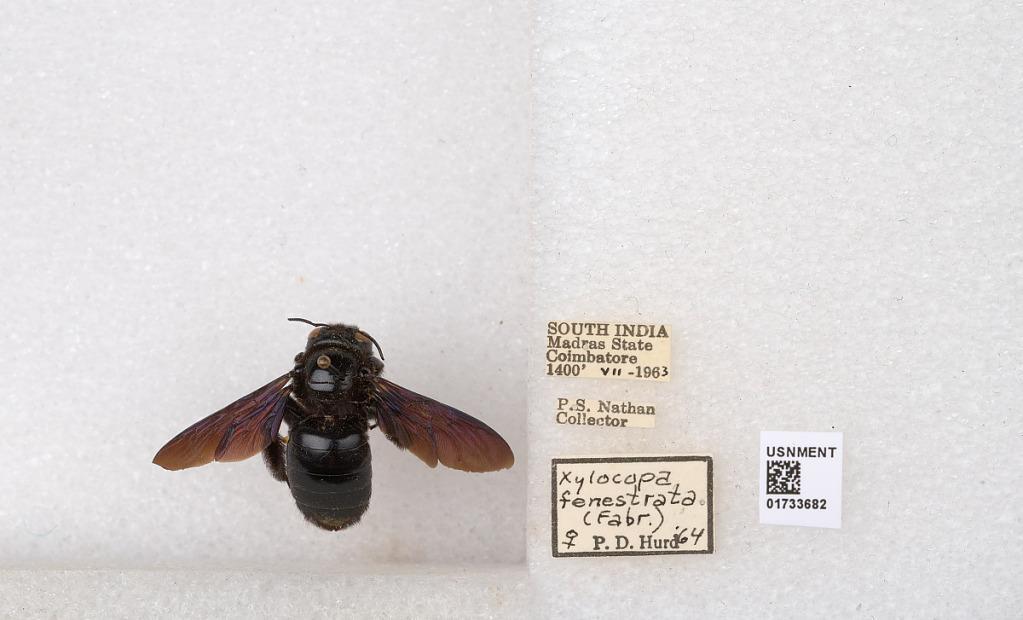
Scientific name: Xylocopa (Ctenoxylocopa) fenestrata (Fabricius)
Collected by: P. Nathan
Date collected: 1963-7-1
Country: India
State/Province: Tamil Nadu
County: Coimbatore
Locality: Coimbatore
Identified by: Hurd, P. D.